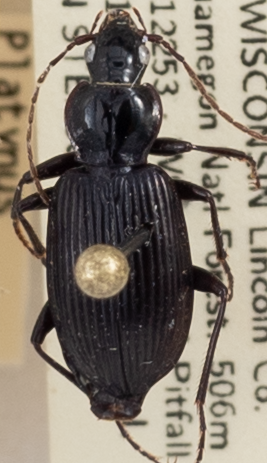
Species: Platynus decentis
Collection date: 2018-06-12
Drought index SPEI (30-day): -1.444
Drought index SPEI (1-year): -0.152
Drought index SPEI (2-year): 1.93